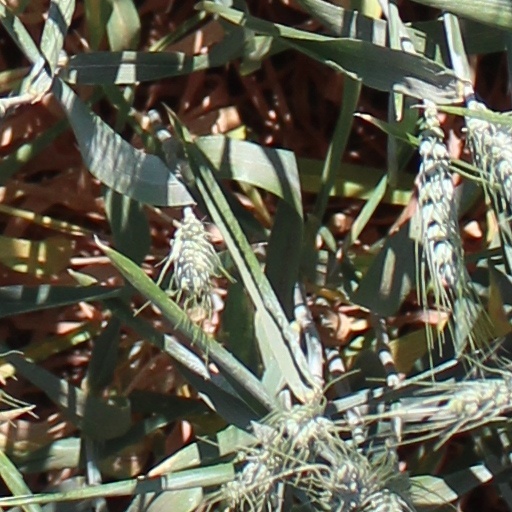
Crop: wheat